Hardman & Co.

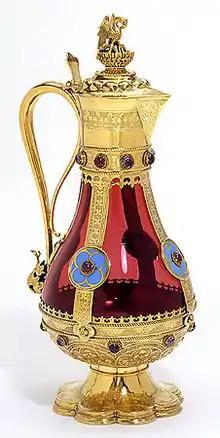
Flagon, ruby glass, silver-gilt mounts, stones and enamels, 1858–9, John Hardman Powell, V&A Museum no. M.39-1972

Hardman & Co., otherwise John Hardman Trading Co., Ltd., founded 1838, began manufacturing stained glass in 1844 and became one of the world's leading manufacturers of stained glass and ecclesiastical fittings. After the doors closed at Lightwoods Park Justin Hardman, a descendant of John Hardman kept the heart of the studio alive and with the help of chief designer, Artist Edgar JB Phillips (son of Edgar S Phillips, Hardman’s Chairman) they continued to design and manufacture exquisite traditional Hardman stained glass around the world, until the business closed in 2008.